Tees Transporter Bridge

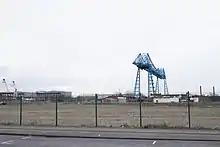
Transporter Bridge, April 2018

On 5 March 2015, the Royal Mail issued a set of 10 First Class commemorative postage stamps featuring iconic British bridges including the Tees Transporter Bridge. The bridge was re-opened for traffic on 6 April 2015, but improvement work continued with the bridge still in daily use. These were completed in September 2015 after more than £4 million had been spent on the structure.